SkyDSL

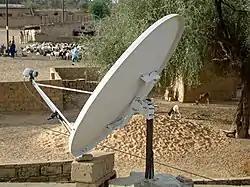
Example of a SkyDSL Transmitter/Receiver

skyDSL is a Europe-wide service offered by skyDSL Global GmbH that offers internet access via satellite. skyDSL is available throughout Europe and reaches all regions not covered by regular DSL.